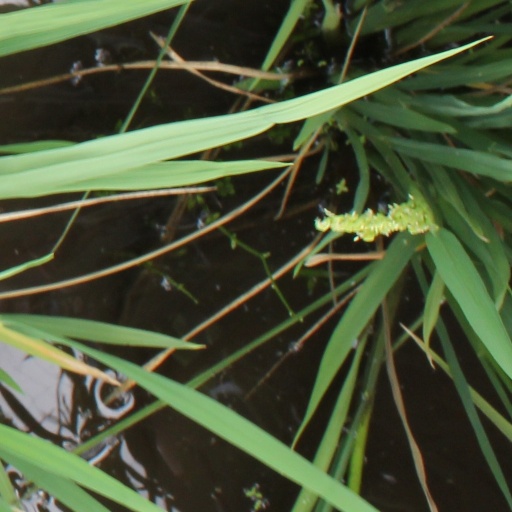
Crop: rice